Scott Garner

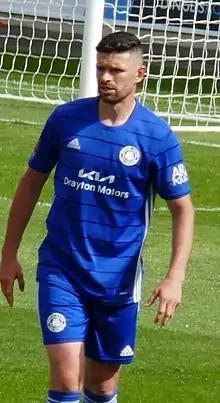
Garner playing for Boston United in 2022

Scott John Garner (born 20 September 1989) is an English former professional footballer who played as a defender.